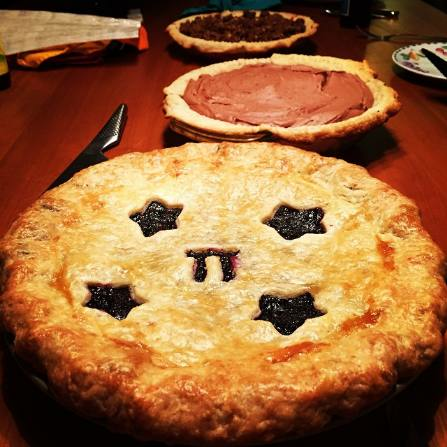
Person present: No